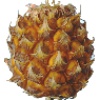
Label: pineapple_mini